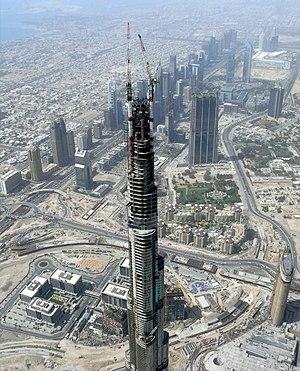
La liste des plus grandes structures du monde recense les plus grandes structures passées, présentes et en construction réalisées par l'humanité.
Burj Khalifa, appelée Burj Dubaï jusqu’à son inauguration, est un gratte-ciel situé à Dubaï aux Émirats arabes unis, devenu en mai 2008 la plus haute structure humaine jamais construite. Sa hauteur finale, atteinte le 17 janvier 2009, est de 828 mètres. Elle doit former le cœur d’un nouveau quartier : Downtown Burj Khalifa. Ses inauguration et ouverture partielle ont eu lieu le 4 janvier 2010.
Ces listes des plus grandes constructions du monde identifient les records de hauteur établis, selon le type de construction, ou selon l'année.
La Sheikh Zayed Road est la principale artère de la ville de Dubaï, partie intégrante de l'autoroute E 11 qui traverse les Émirats arabes unis.